Bijelo Dugme

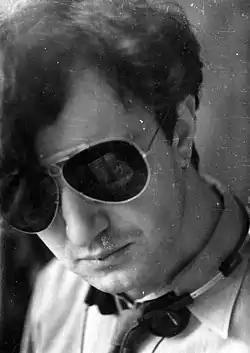
Goran Bregović in 1980

In late February 1975, Mihaljek organized Kongres rock majstora ("Congress of Rock Masters"), an event conceptualized as a competition between the best Yugoslav guitarists at the time. Although Smak guitarist Radomir Mihajlović Točak left the best impression on the gathered crowd, he was not officially recognized due to his band not being under contract with Jugoton, a record label that financially supported the competition. Instead, Vedran Božić (of Time), Josip Boček (formerly of Korni Grupa), Bata Kostić (of YU Grupa), and Bregović were proclaimed the best. Each of them got to record one side on the "Kongres rock majstora" double album. While the other three guitarists recorded their songs with members of YU Grupa, Bregović decided to work with his own band and Zagreb String Quartet. After the album was released, the four guitarists went on a joint tour, on which they were supported by YU Grupa members. At the time, released the single "Da mi je znati koji joj je vrag" ("If I Could Just Know What the Hell Is Wrong with Her"), after which they started their first big Yugoslav tour. In the spring of 1975, they were already considered the most popular Yugoslav band. Soon after, Bebek took part in an event similar to Kongres rock majstora – Rock Fest '75, the gathering of the most popular Yugoslav singers of the time; besides Bebek, the event featured Marin Škrgatić (of Grupa Marina Škrgatića), Mato Došen (of Hobo), Aki Rahimovski (of Parni Valjak), Seid Memić "Vajta" (of Teška Industrija), Boris Aranđelović (of Smak), Hrvoje Marjanović (of Grupa 220), Dado Topić (of Time) and Janez Bončina "Benč" (of September).